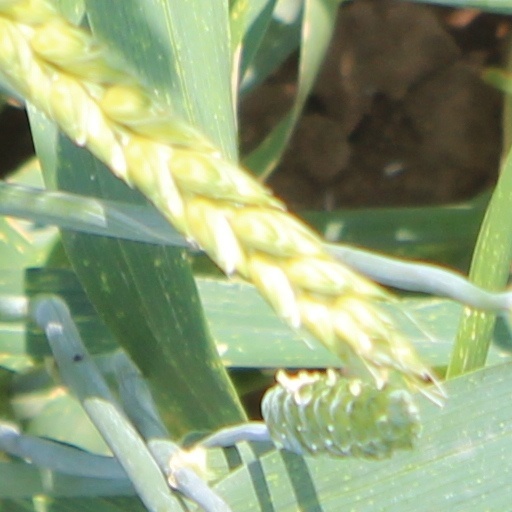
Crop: wheat